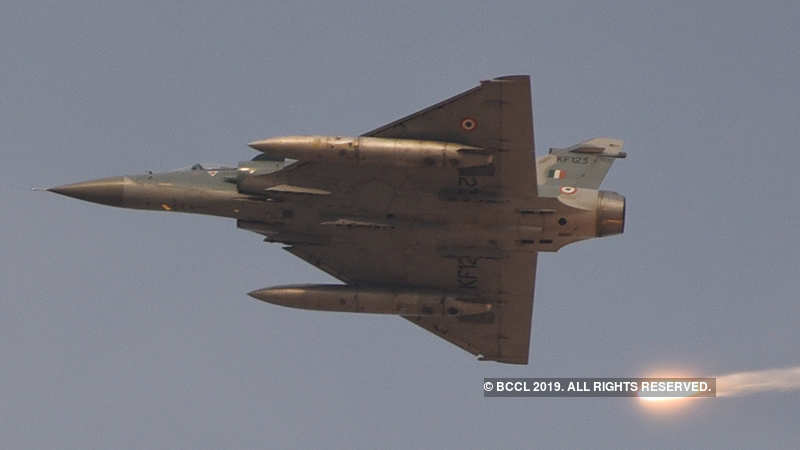
Vehicle type: Planes